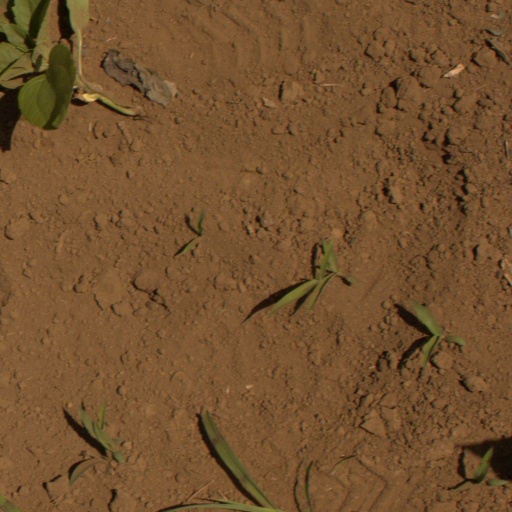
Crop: Jerusalem artichoke